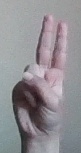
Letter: taa